Ancient Israelite cuisine

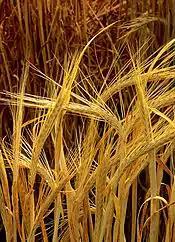
Barley was the grain most commonly used to make into flour for bread in Iron Age Israel.

Barley ("hordeum vulgare") was the most important grain during the biblical period, and this was recognized ritually on the second day of Passover in the Omer offering, consisting of barley flour from the newly ripened crop. Furthermore, its significance to Israelite society, not only as a source of food, is illustrated by the biblical method for measuring a field by the amount of barley (rather than of wheat) with which it could be sown.